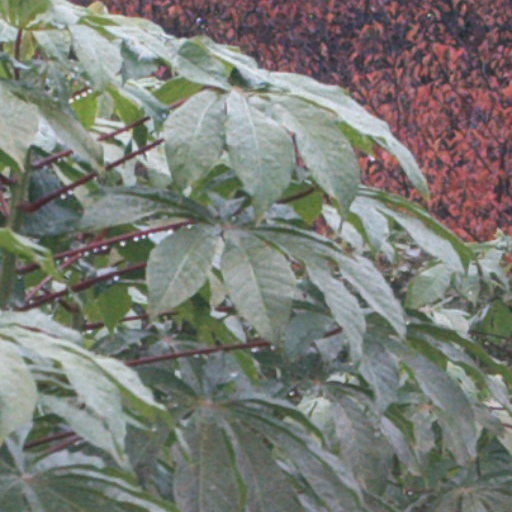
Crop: cassava